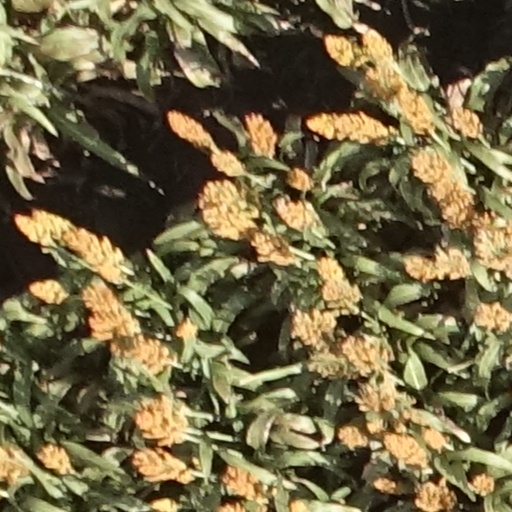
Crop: sorghum